Historiography of Romanisation

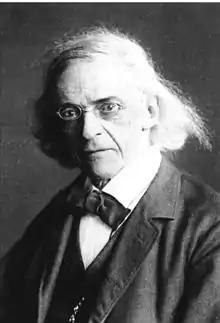
Theodor Mommsen

Ovid, the Roman poet from the period of Augustus's reign presented a Rome-centred, imperial perspective in this writing, stemming from his context within the Roman Empire. His poems "Tristia" ("Sorrows") and "Epistulae ex Ponto" ("Letters from the Black Sea") written during his exile to a remote city called Tomis on the Black Sea has been interpreted by historians, such as Thomas Habinek, to display Rome as the "necessary centre of the empire", as the root of artistic and political authority and Tomis as an uncivilised, mostly barbarian and culture less city. His poem "Metamorphoses" is a display of the adoption of Greek culture being adopted and adapted so that it is Romanised by Romans.